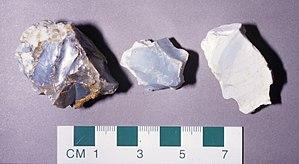
Echantillons macroscopiques d'halloysite de couleur blanche à bleue prélevés dans la carrière de Beez (Namur, Belgique)